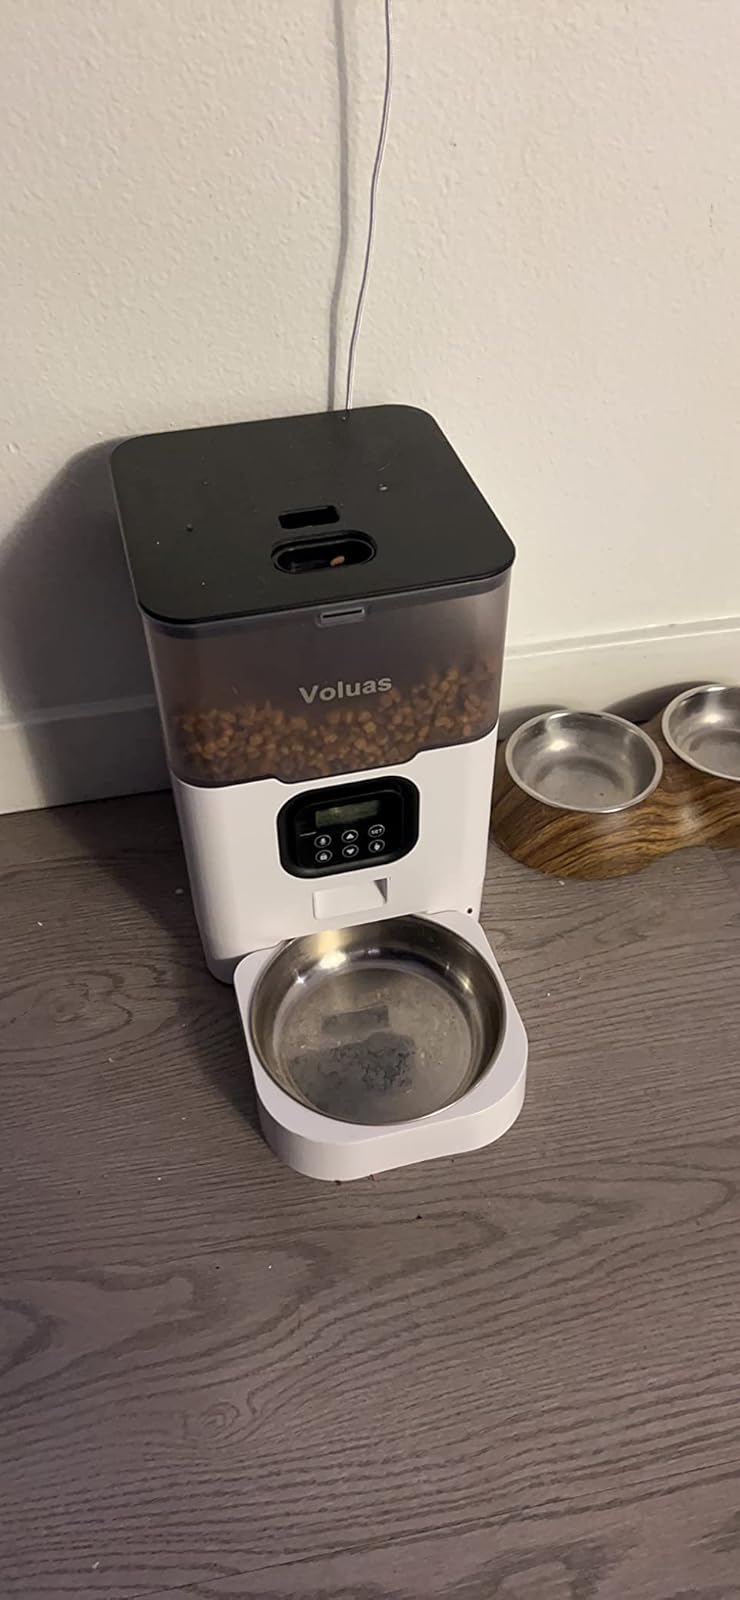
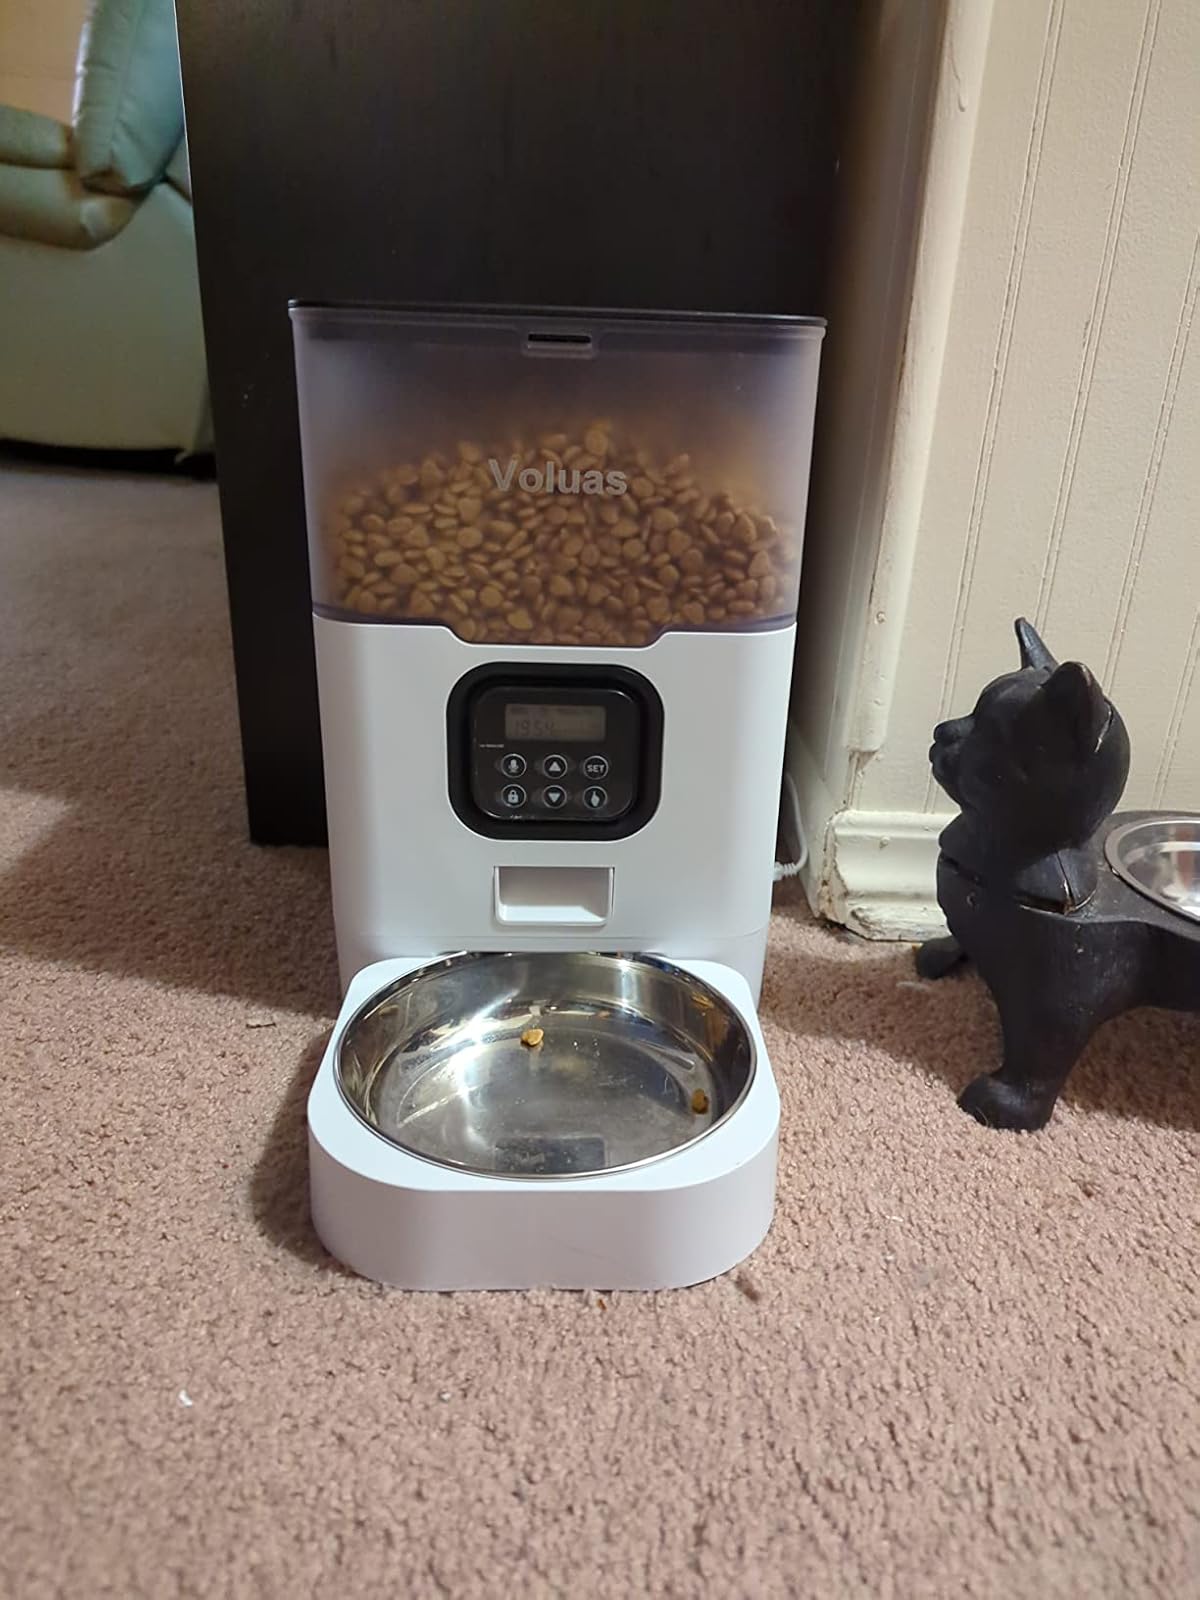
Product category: items_feeder
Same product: yes